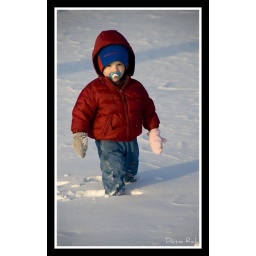
2010 - David walking in the snow in back of our house on Valentine's Day.